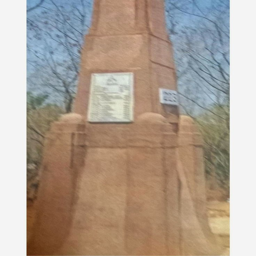
tourist attraction in the city .